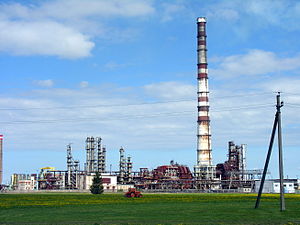
Mažeikiai / Økonomi
Mažeikių nafta
Mažeikiai er en by i det nordlige Litauen med et indbyggertal på 38.840. Byen er hovedsæde i Mažeikiai distriktskommune, der ligger i Telšiai apskritis, tæt på grænsen til nabolandet Letland.